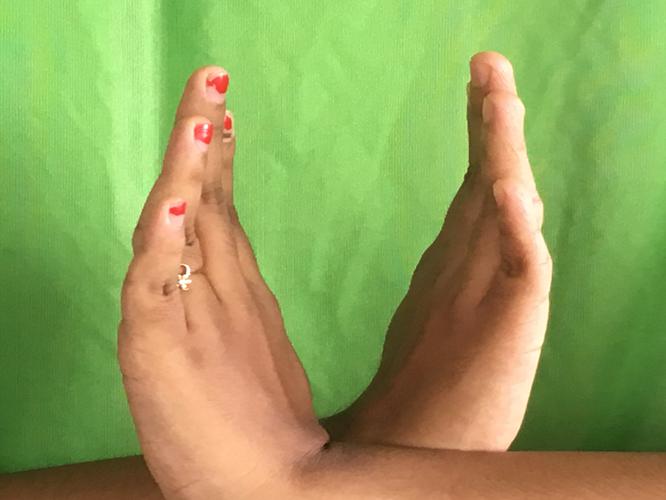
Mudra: Swastikam
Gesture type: double_hand